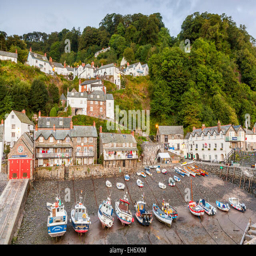
fishing boats moored in the harbour